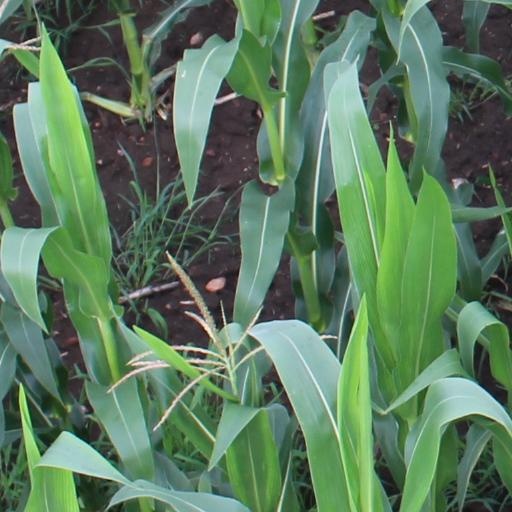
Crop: maize; corn